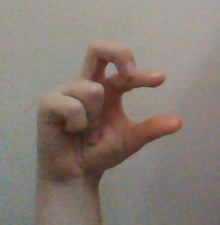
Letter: thal